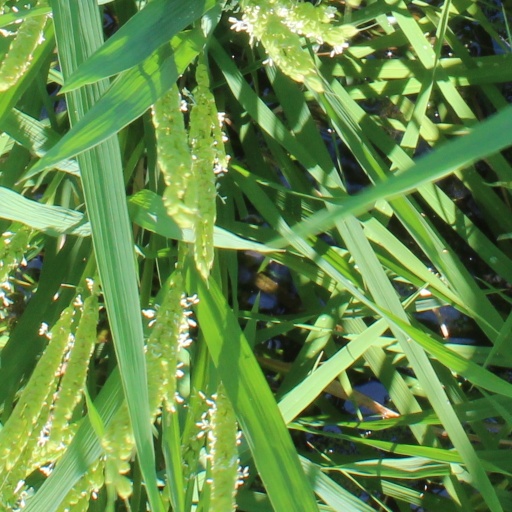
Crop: rice